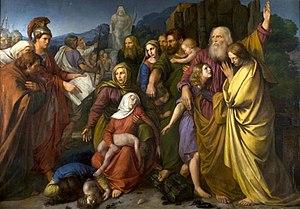
Les Maccabées, Macabées ou Macchabées sont une famille juive qui mena la résistance contre la politique d’hellénisation pratiquée par les Séleucides au IIᵉ siècle av. J.-C. et soutenue par une partie des élites juives hellénisées. Ils fondèrent la dynastie des Hasmonéens.
Cette page concerne l'année 167 av. J.-C. du calendrier julien proleptique.
La datation de la Bible consiste à déterminer la période de composition et de rédaction de chaque livre qui la compose, et si possible de chaque unité textuelle composant ces livres.
Hanoucca est une fête juive d'institution rabbinique, commémorant la réinauguration de l'autel des offrandes dans le Second Temple de Jérusalem, lors de son retour au culte judaïque, trois ans après son interdiction par Antiochus IV des Séleucides.